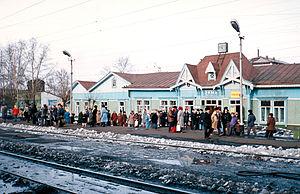
Zima est une ville de l'oblast d'Irkoutsk, en Russie, le centre administratif du raïon Ziminski. Sa population s'élevait à 30 515 habitants 2020.